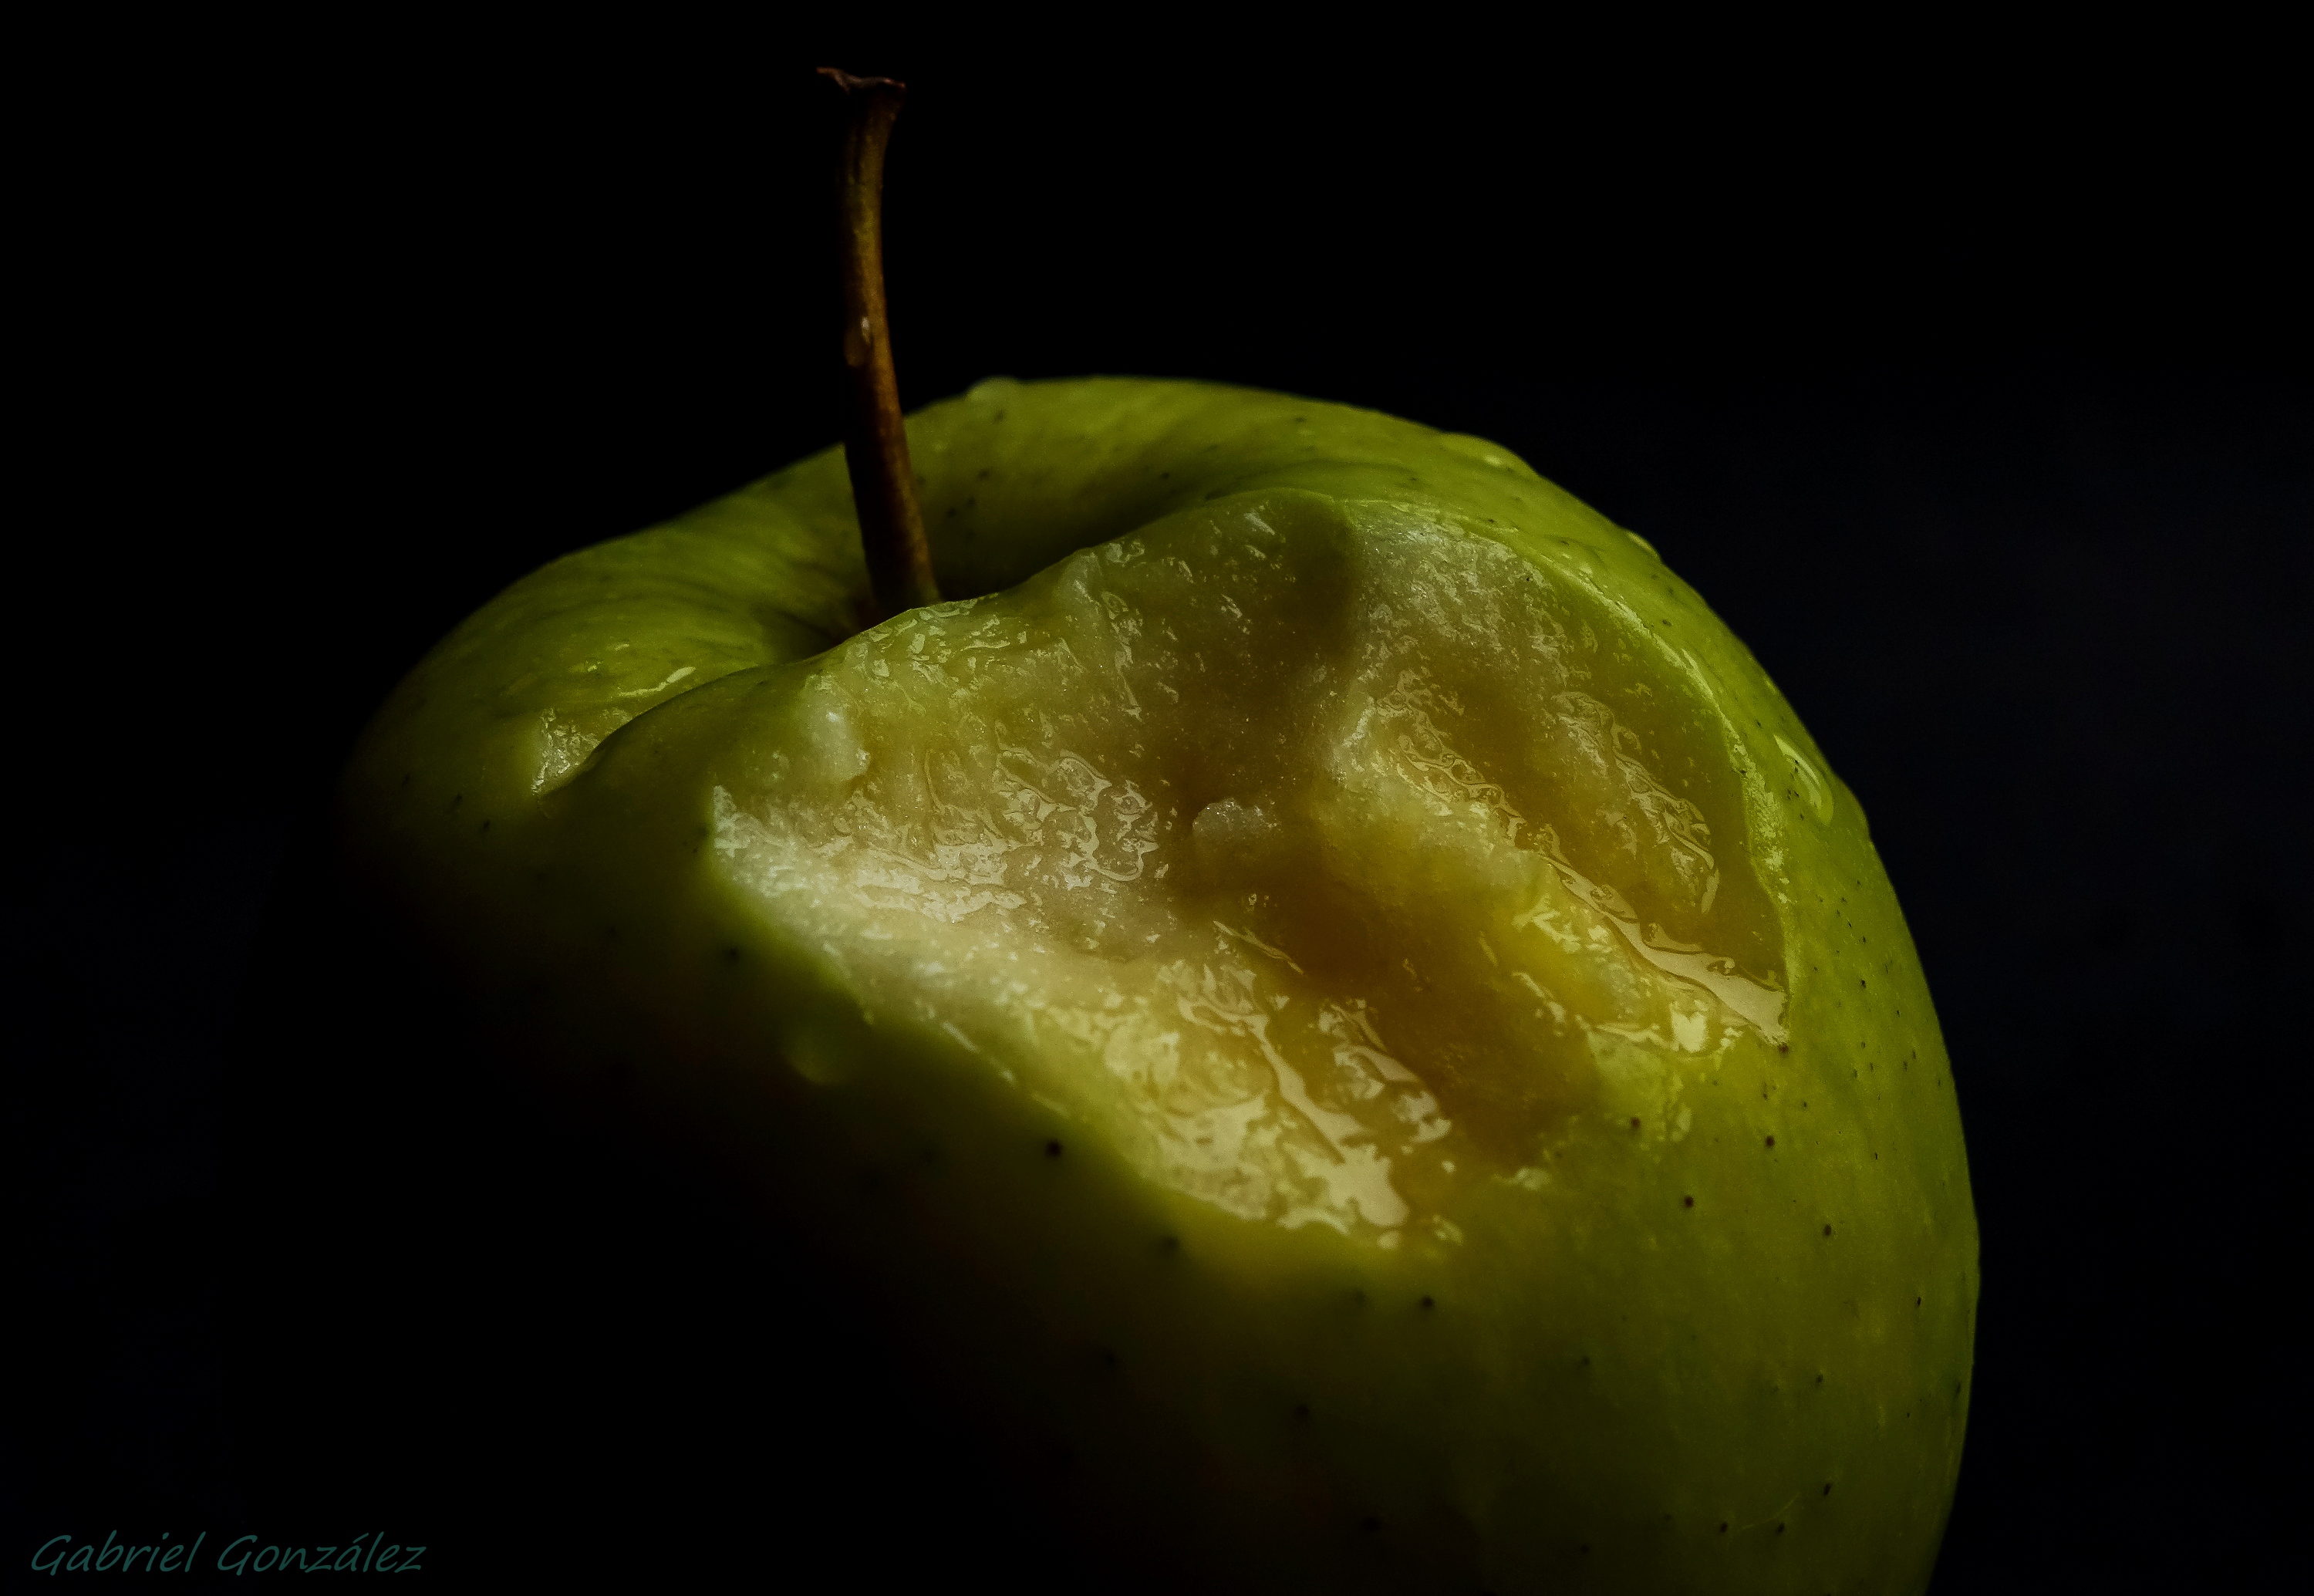
apple, plant, fruit, leaf, flower, food, green, produce, macro, yellow, close up, liqueur, ggl1, gaby1, xovesphoto, varios, some, sonyrx10, rx10, gphoto, xelodegalicia, macro photography, gabrielcoru a, flowering plant, rose family, granny smith, land plant